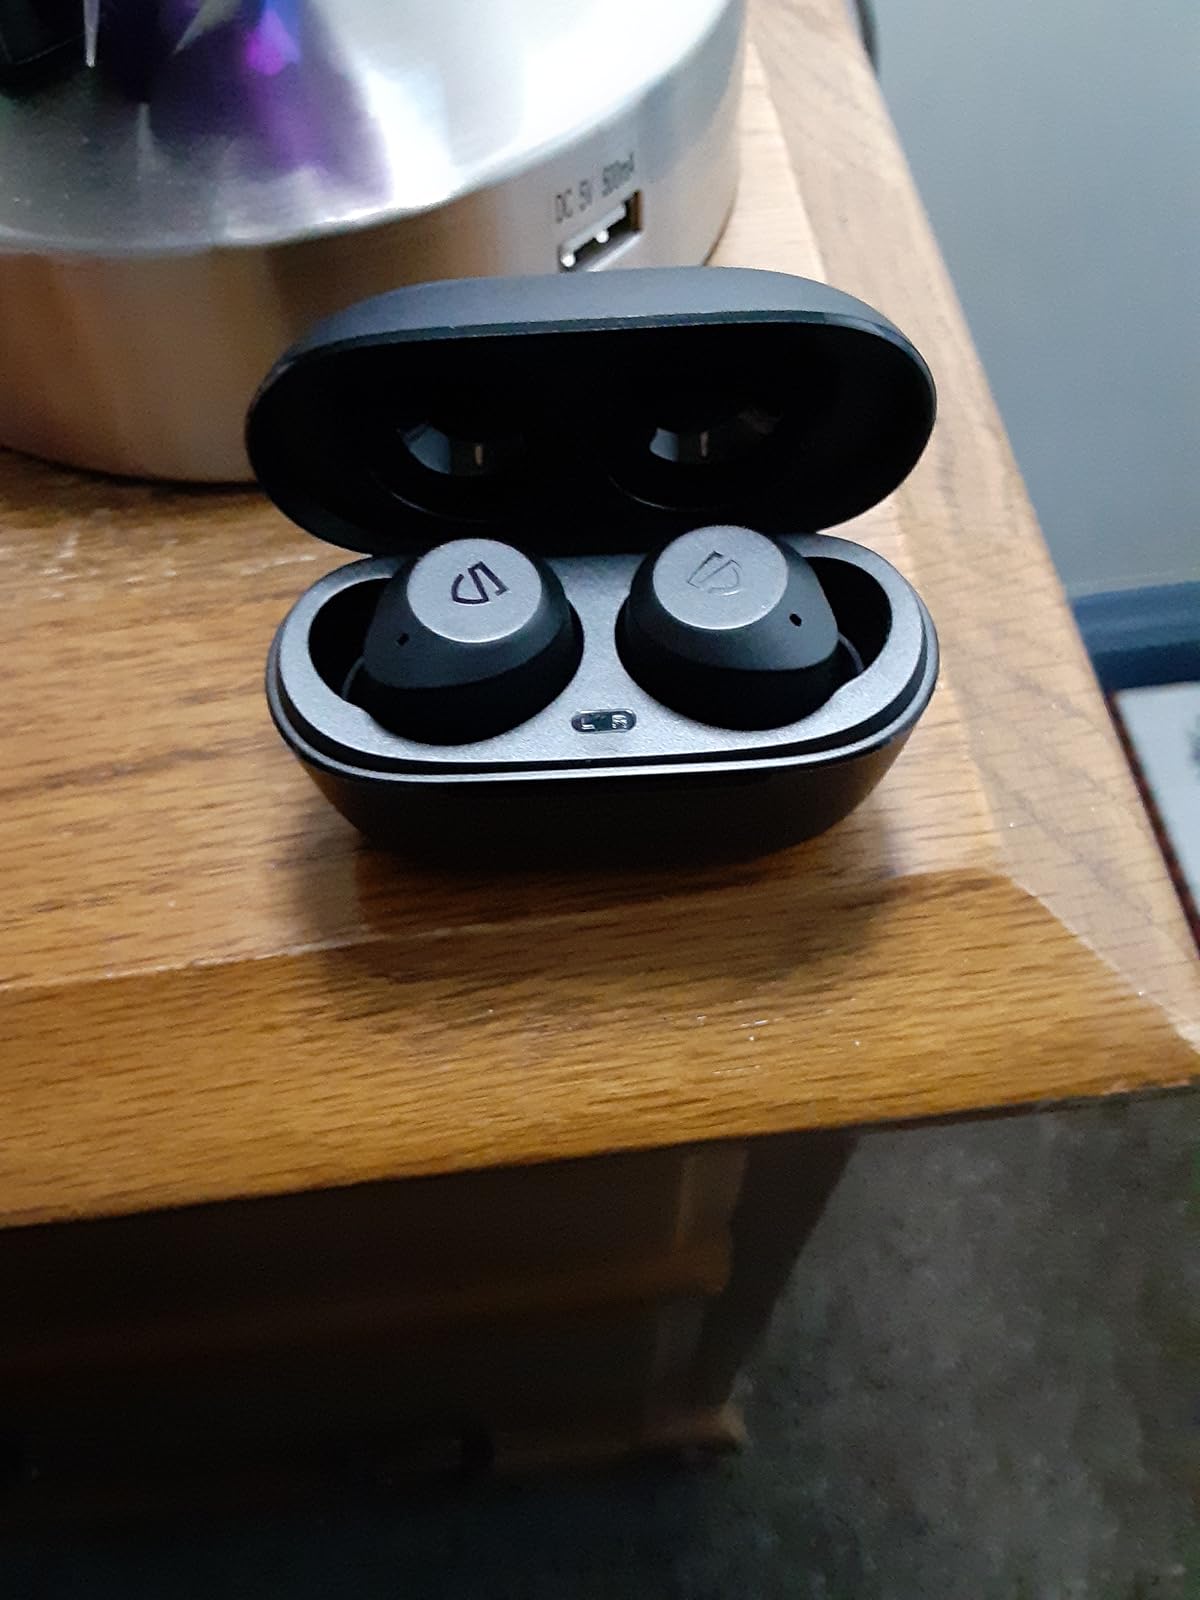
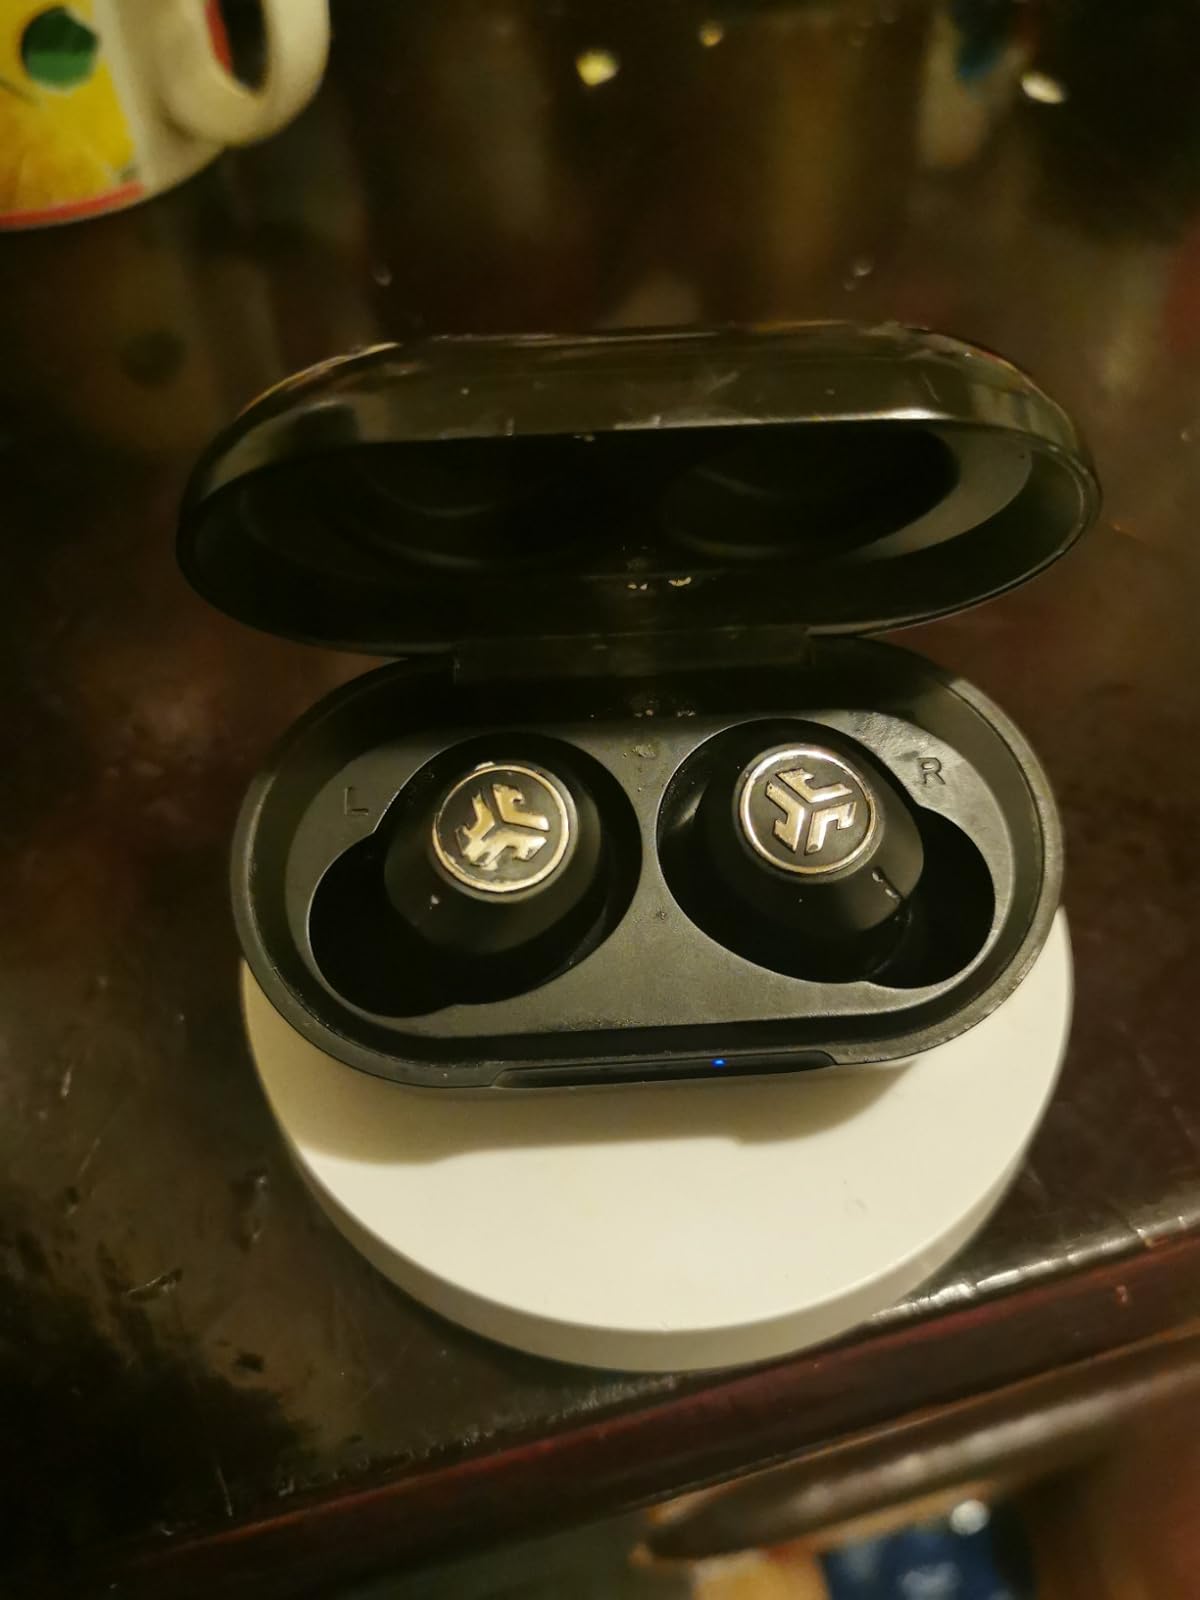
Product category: earbuds
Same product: no